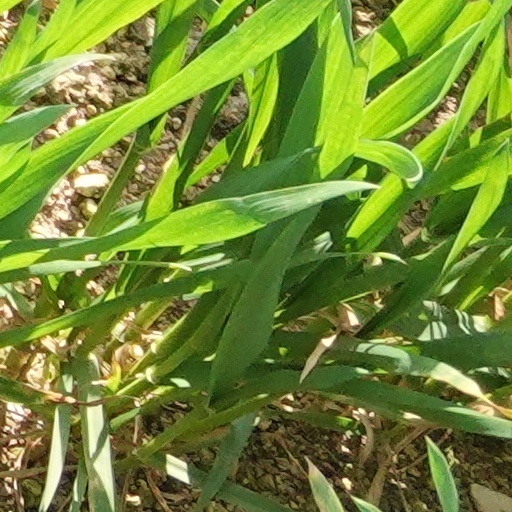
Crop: wheat